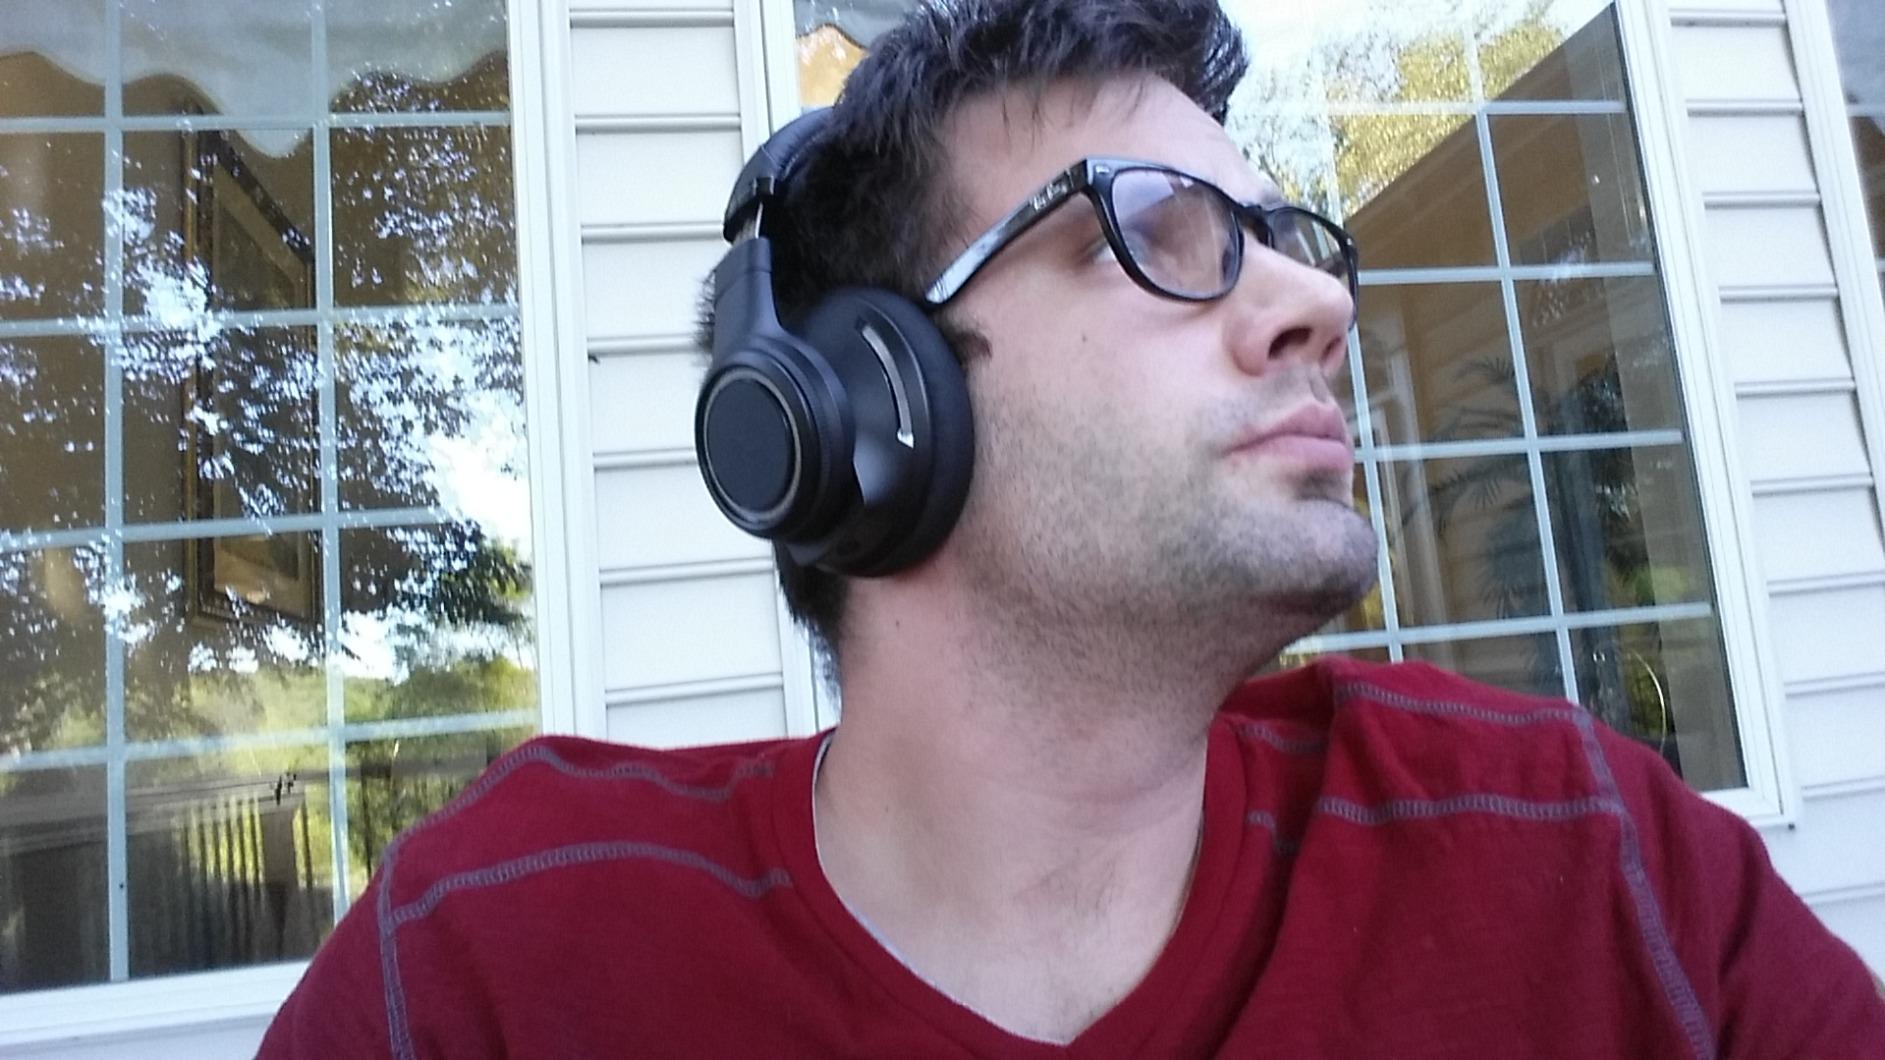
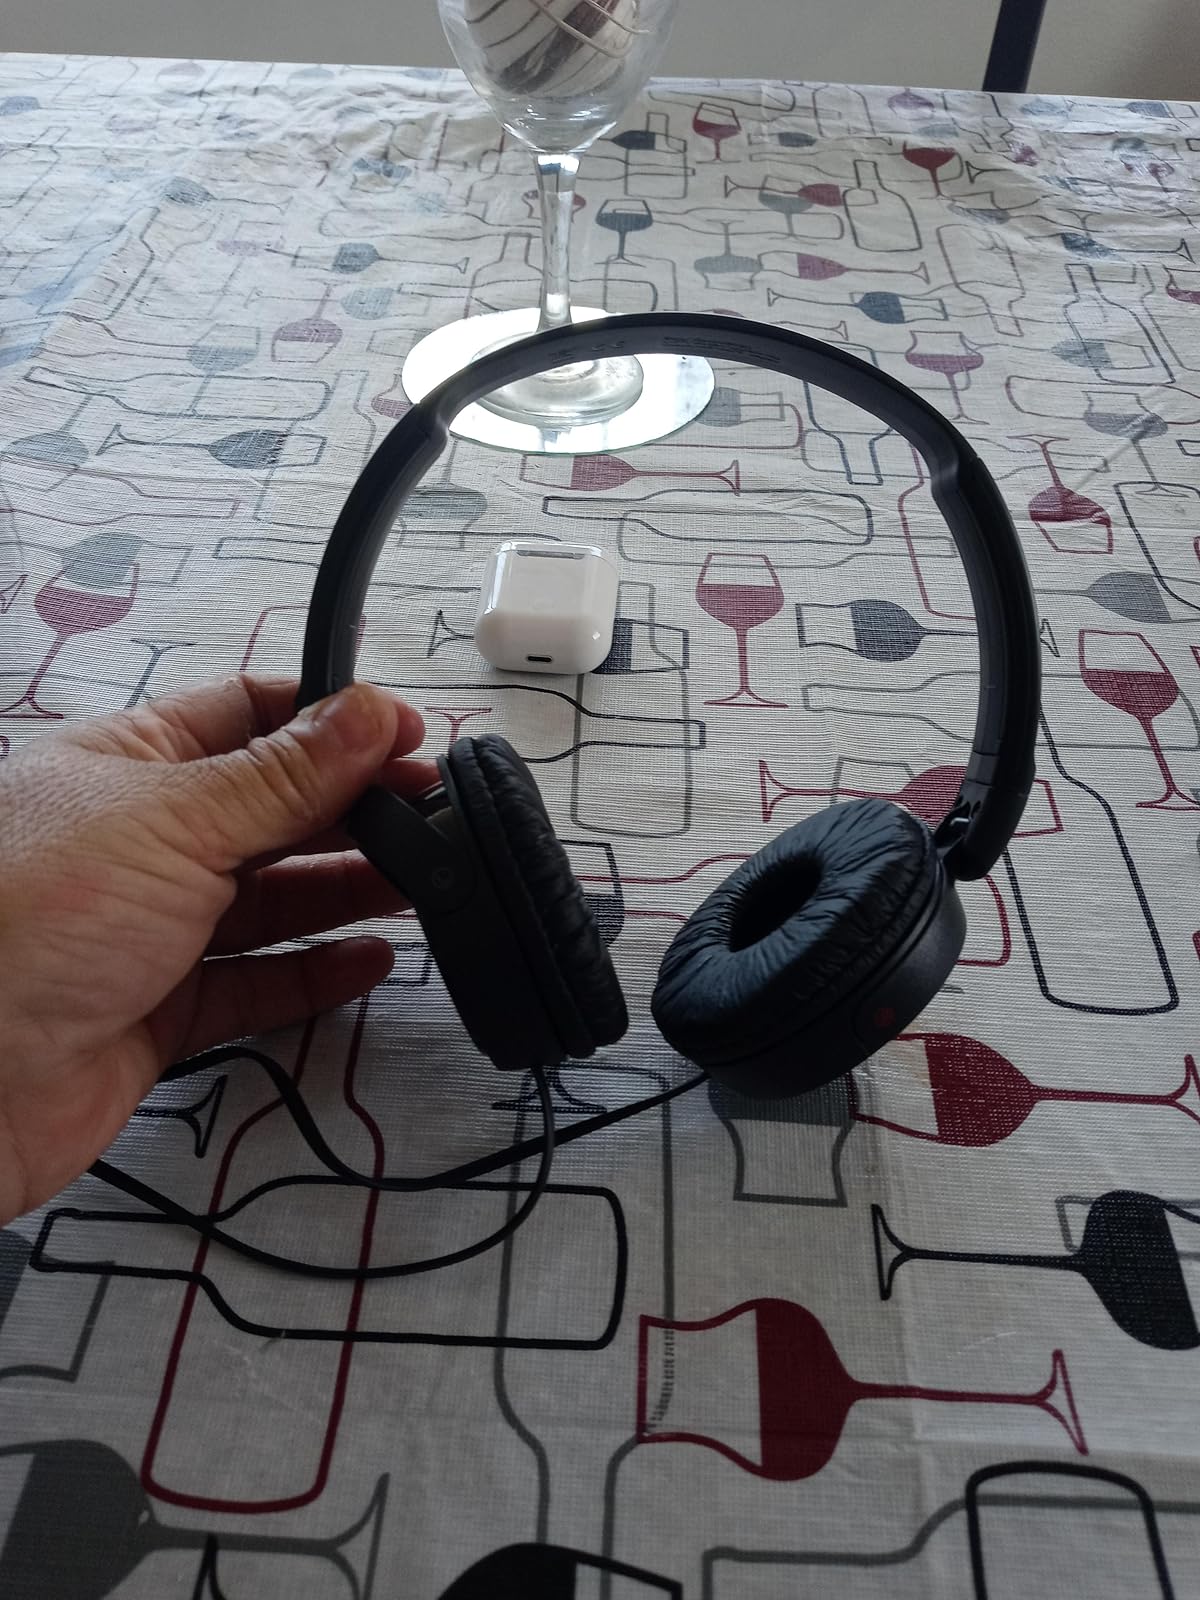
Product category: headphones
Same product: no